Port Jersey

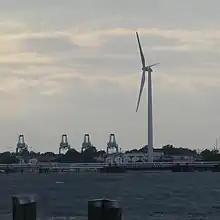

Port Jersey, officially the Port Jersey Port Authority Marine Terminal and referred to as the Port Jersey Marine Terminal, is an intermodal freight transport facility that includes a container terminal located on the Upper New York Bay in the Port of New York and New Jersey. The municipal border of the Hudson County cities of Jersey City and Bayonne runs along the long pier extending into the bay.